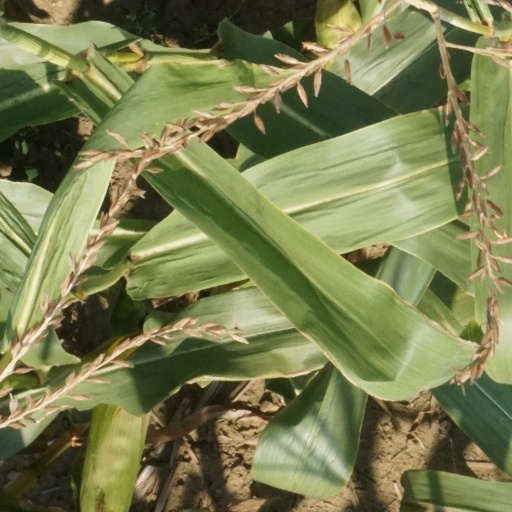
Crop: maize; corn